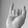
ASL letter: I